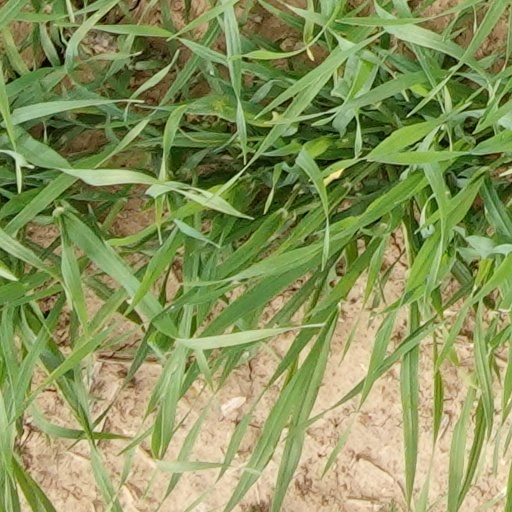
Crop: wheat